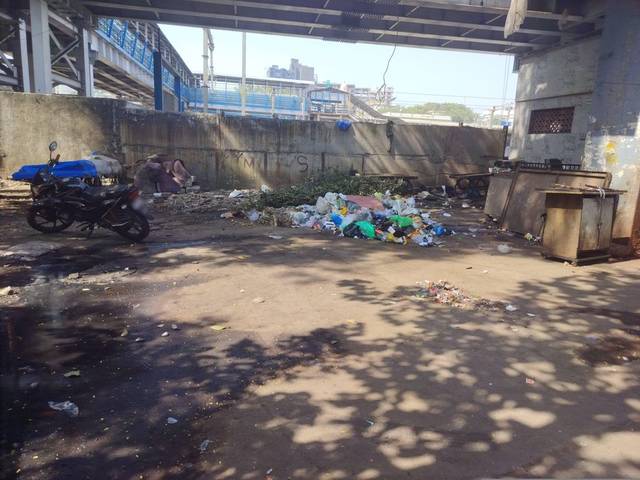
Region: India
Coordinates: 19.08, 72.842